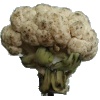
Label: cauliflower